Julie Barlow

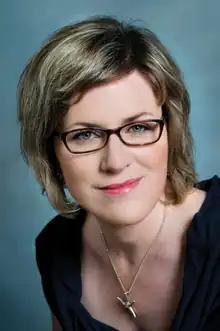
Julie Barlow

Julie Barlow (March 1968 in Hamilton, Ontario) is a Canadian journalist, author and conference speaker who writes and publishes both in English and French and is based in Montreal, Quebec.